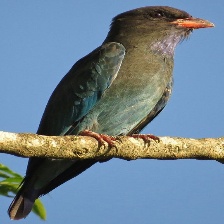
Species: ASIAN DOLLARD BIRD
Scientific name: EURYSTOMUS ORIENTALIS